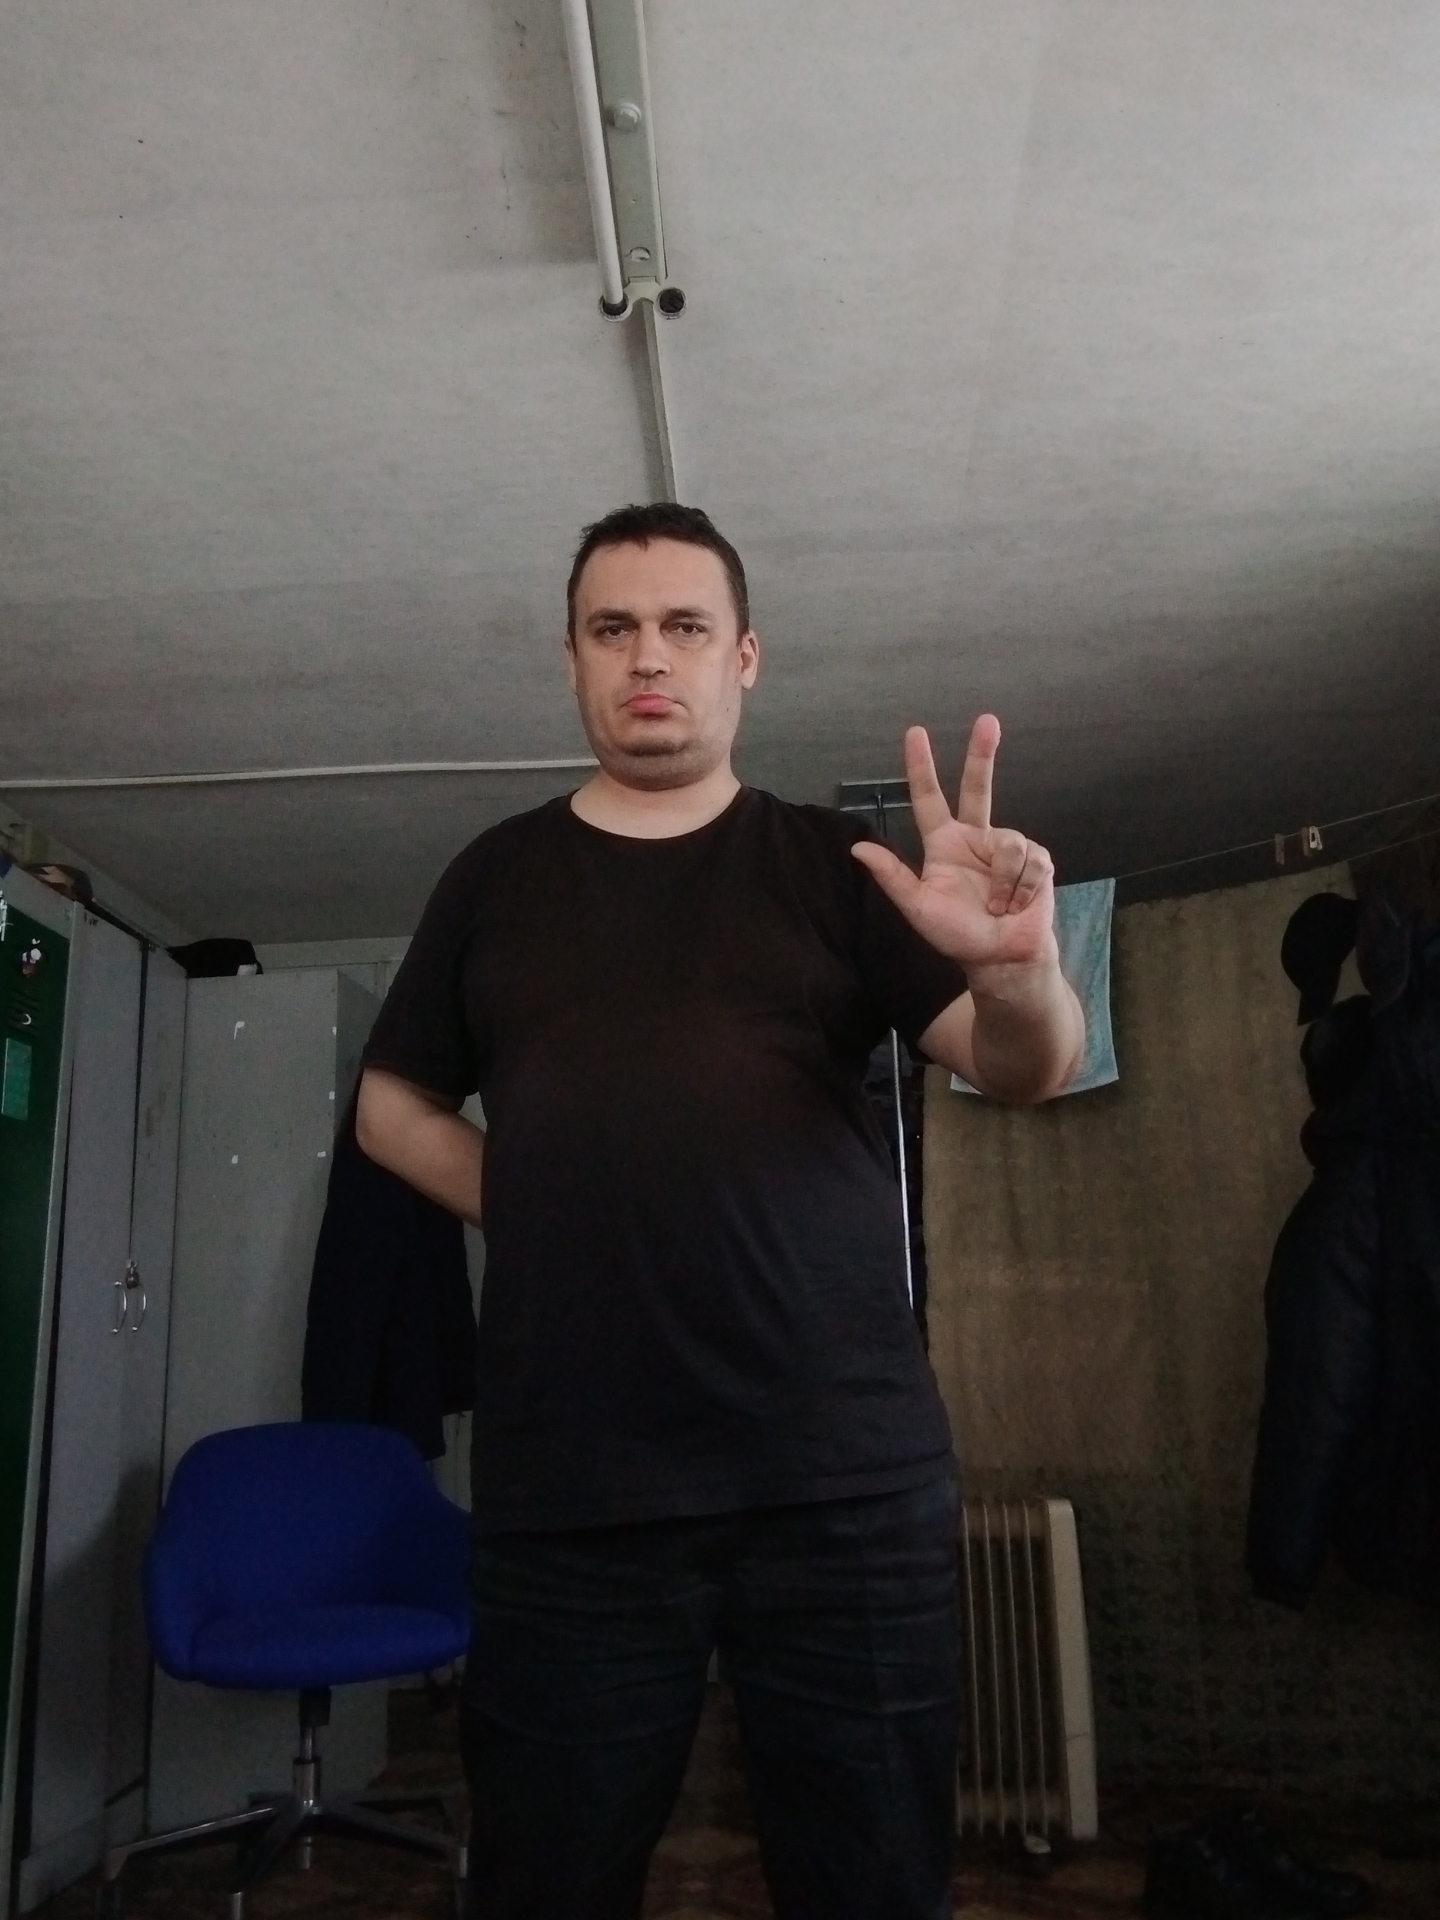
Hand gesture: three2